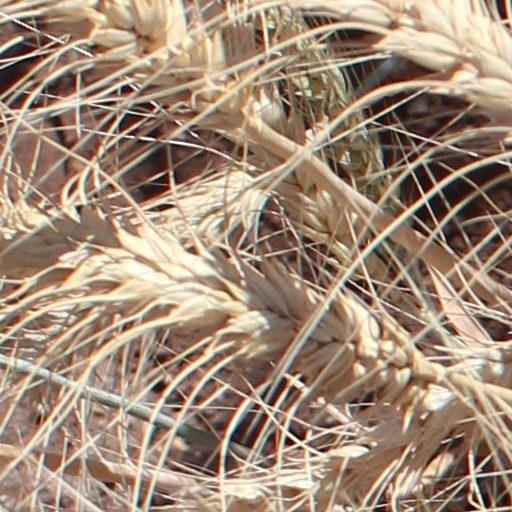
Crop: wheat